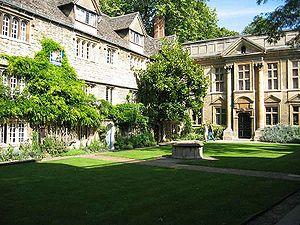
L'Université d'Oxford compte 38 collèges et 6 Permanent Private Halls.
St Edmund Hall est un des collèges constituant l'Université d'Oxford au Royaume-Uni. Au sein de l'Université, il est mieux connu par son surnom « Teddy Hall ». Il est considéré comme la plus vieille des institutions académiques d'Oxford et comme la plus ancienne institution d'enseignement du monde anglophone. Le collège doit son nom à Saint Edmund d'Abingdon, le premier Master of Arts de l'Université d'Oxford et le premier archevêque de Cantorbéry diplômé de l'Université d'Oxford, qui vécut et enseigna au sein même du collège.